Enrico Berlinguer

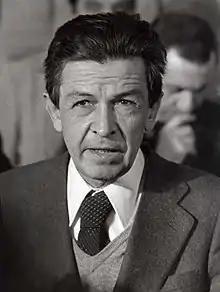
Berlinguer in the 1970s

Moving step by step, Berlinguer was building a consensus in the PCI towards a rapprochement with other components of society. After the surprising opening of 1970 toward conservatives and the still discussed proposal of the Historic Compromise, he published a correspondence with Monsignor Luigi Bettazzi, the Bishop of Ivrea; it was an astonishing event since Pope Pius XII had excommunicated the communists soon after World War II and the possibility of any relationship between communists and Catholics seemed very unlikely. This act also served to counteract the allegation, commonly and popularly expressed, that the PCI was protecting leftist terrorists in the harshest years of terrorism in Italy. In this context, the PCI opened its doors to many Catholics and a debate started about the possibility of contact. Notably, Berlinguer's Catholic family was not brought in out of its strictly respected privacy. In the 1975 Italian regional elections, the left-wing coalition led by the PCI added to Emilia-Romagna, Tuscany, and Umbria the regions of Piedmont, Liguria, Marche, and Lazio. As a party, the PCI confirmed itself in the 1975 Italian local elections, which were held on the same day on 15–16 June, where it won 33.4% of the votes compared to the 35.3% of the votes of the DC. In June 1976, the PCI obtained what would be its best result in the party's history and gained 34.4% of the vote.